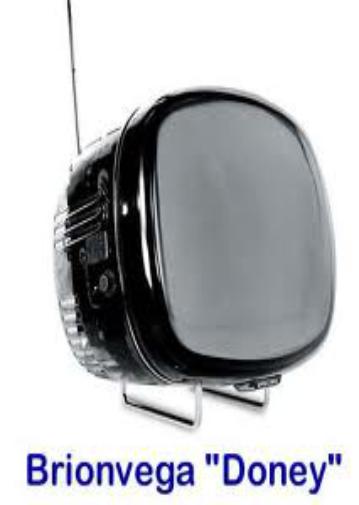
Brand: Brionvega
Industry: Electronic